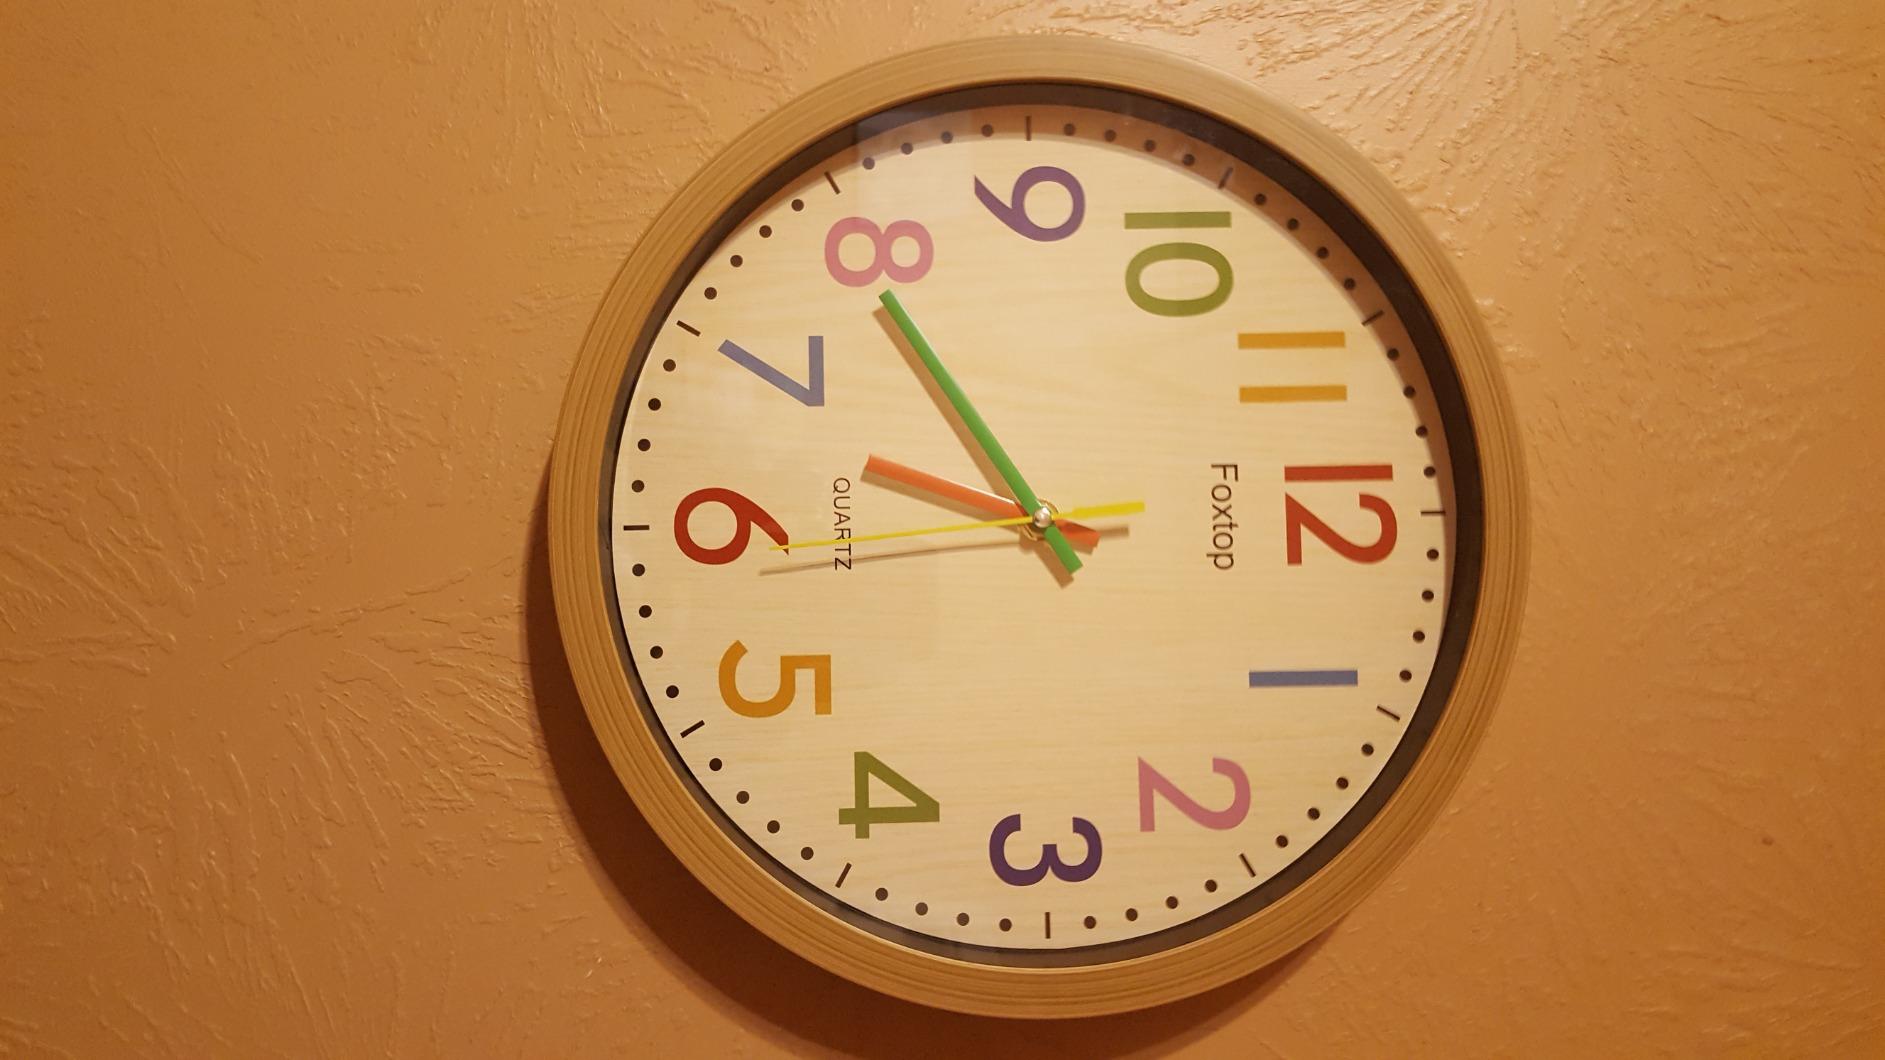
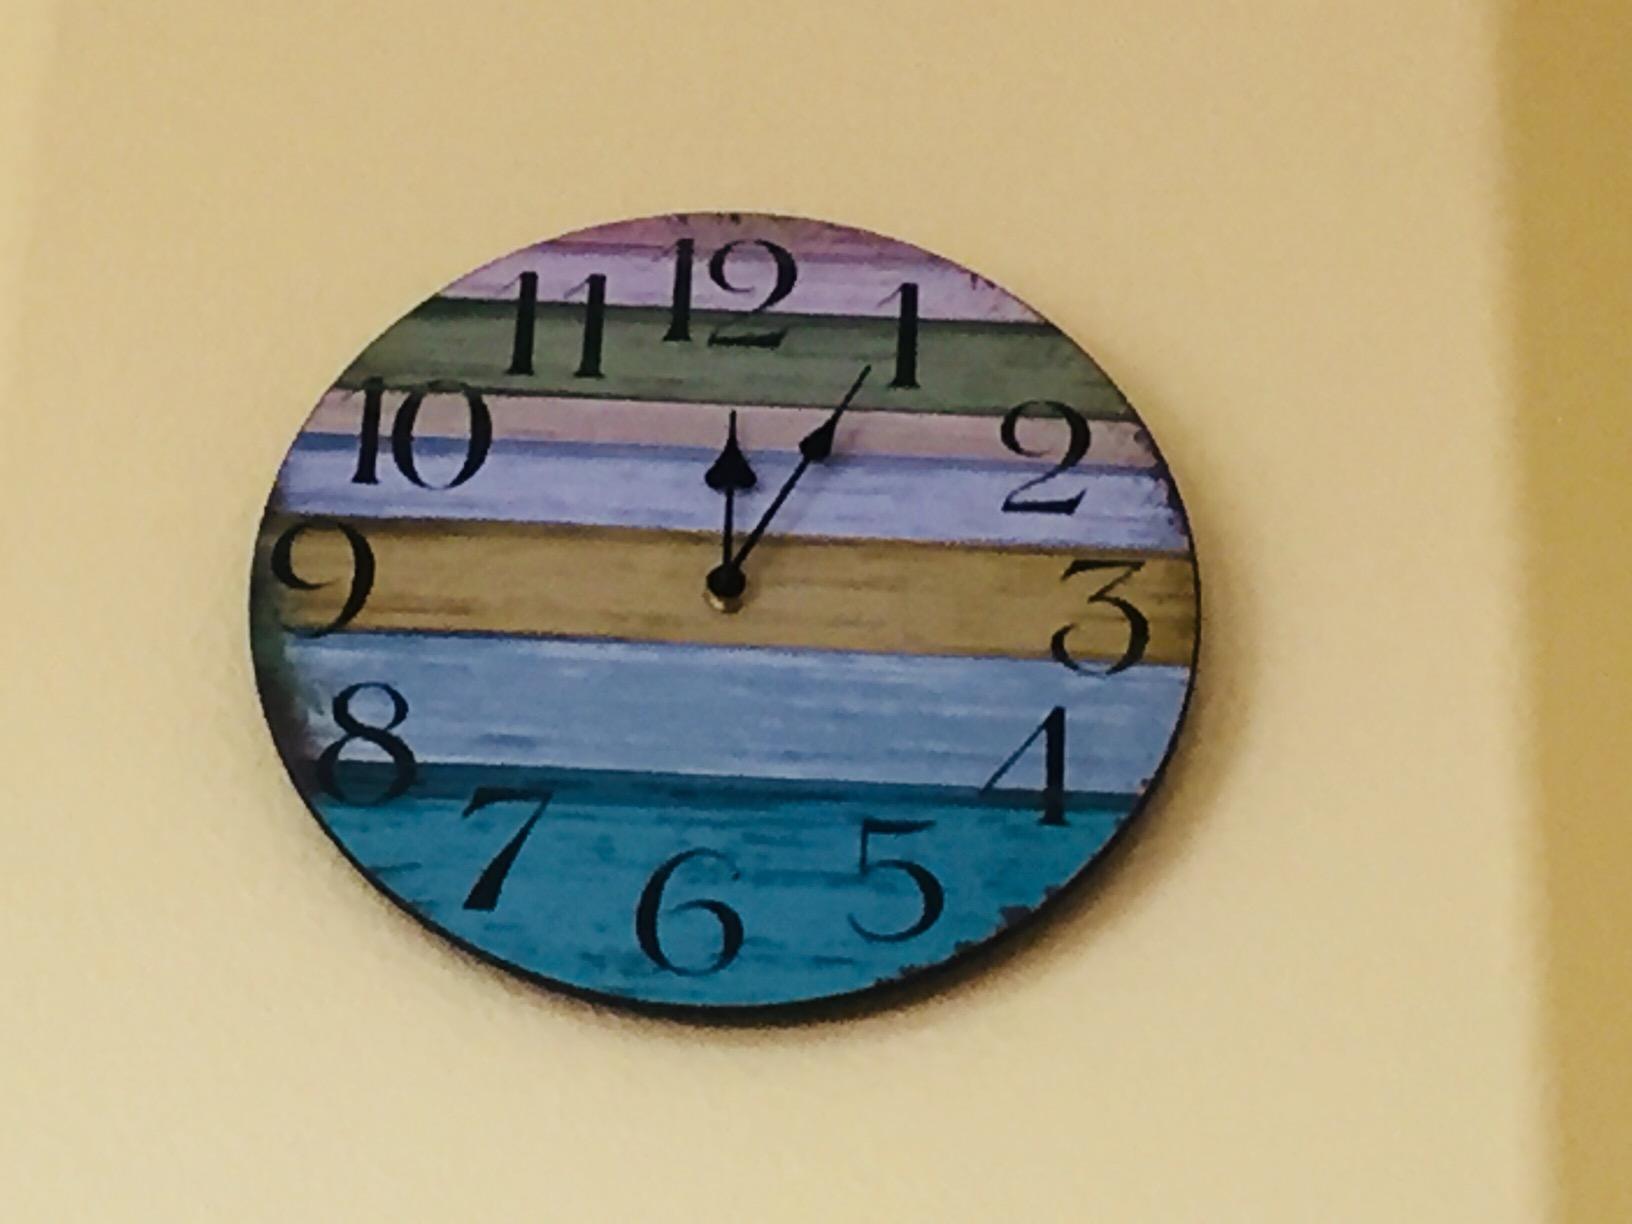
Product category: clock
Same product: no